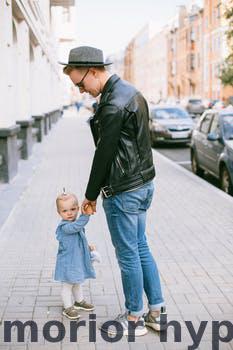
Label: Watermark